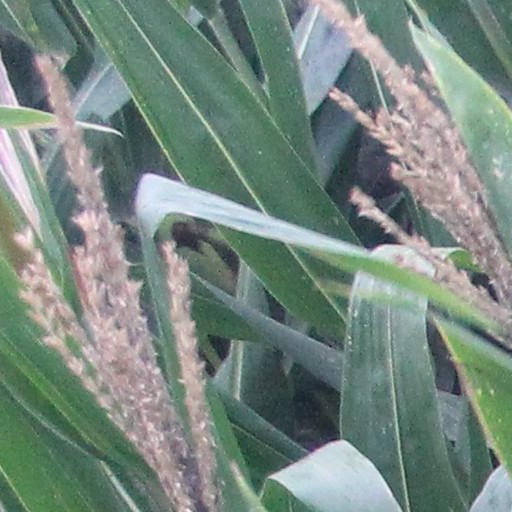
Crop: maize; corn